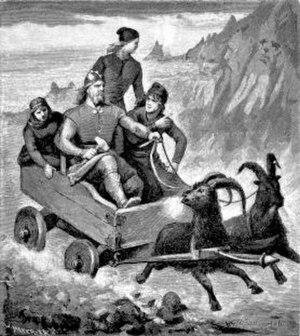
Roskva est, dans la mythologie nordique, une fille de paysan qui a pour frère Thialfi. Roskva vient de roskr. Thor, un jour qu'il était parti avec ses boucs en compagnie de Loki, arriva chez un paysan qui lui offrit un gîte pour la nuit. Il tua ses boucs, les fit cuire et invita la famille du paysan à manger avec lui. Il leur demanda de jeter les os restants sur les peaux de bouc.